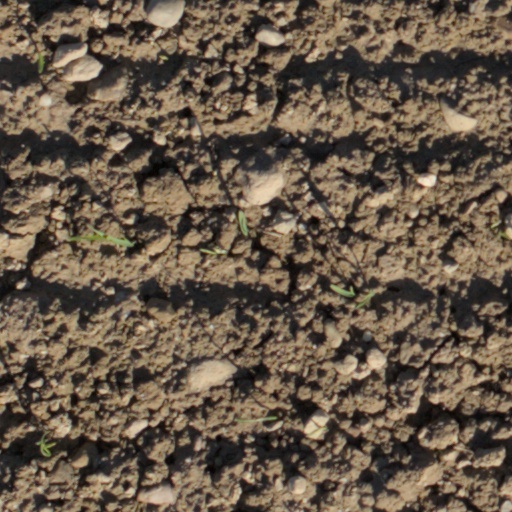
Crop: wheat